Sanga Choeling Monastery

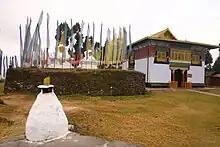
Full view of Sanga-Choeling Monastery

The Sanga Choeling Monastery, also spelt Sange Choeling Monastery (Sikkimese: , Wylie: "gsang sngags chos gling", THL "Sangngak Chö Ling"), established in the 17th century by Lama Lhatsün Chempo, is one of the oldest monasteries in Pelling, about 10 km from Gyalshing city in the Gyalshing district in Northeast Indian state of Sikkim. The literal meaning of Sanga Choeling is "Island of the Guhyamantra teachings", where "gling" means a vihara and "secret Mantra teachings" is a synonym for "Vajrayana Buddhism".